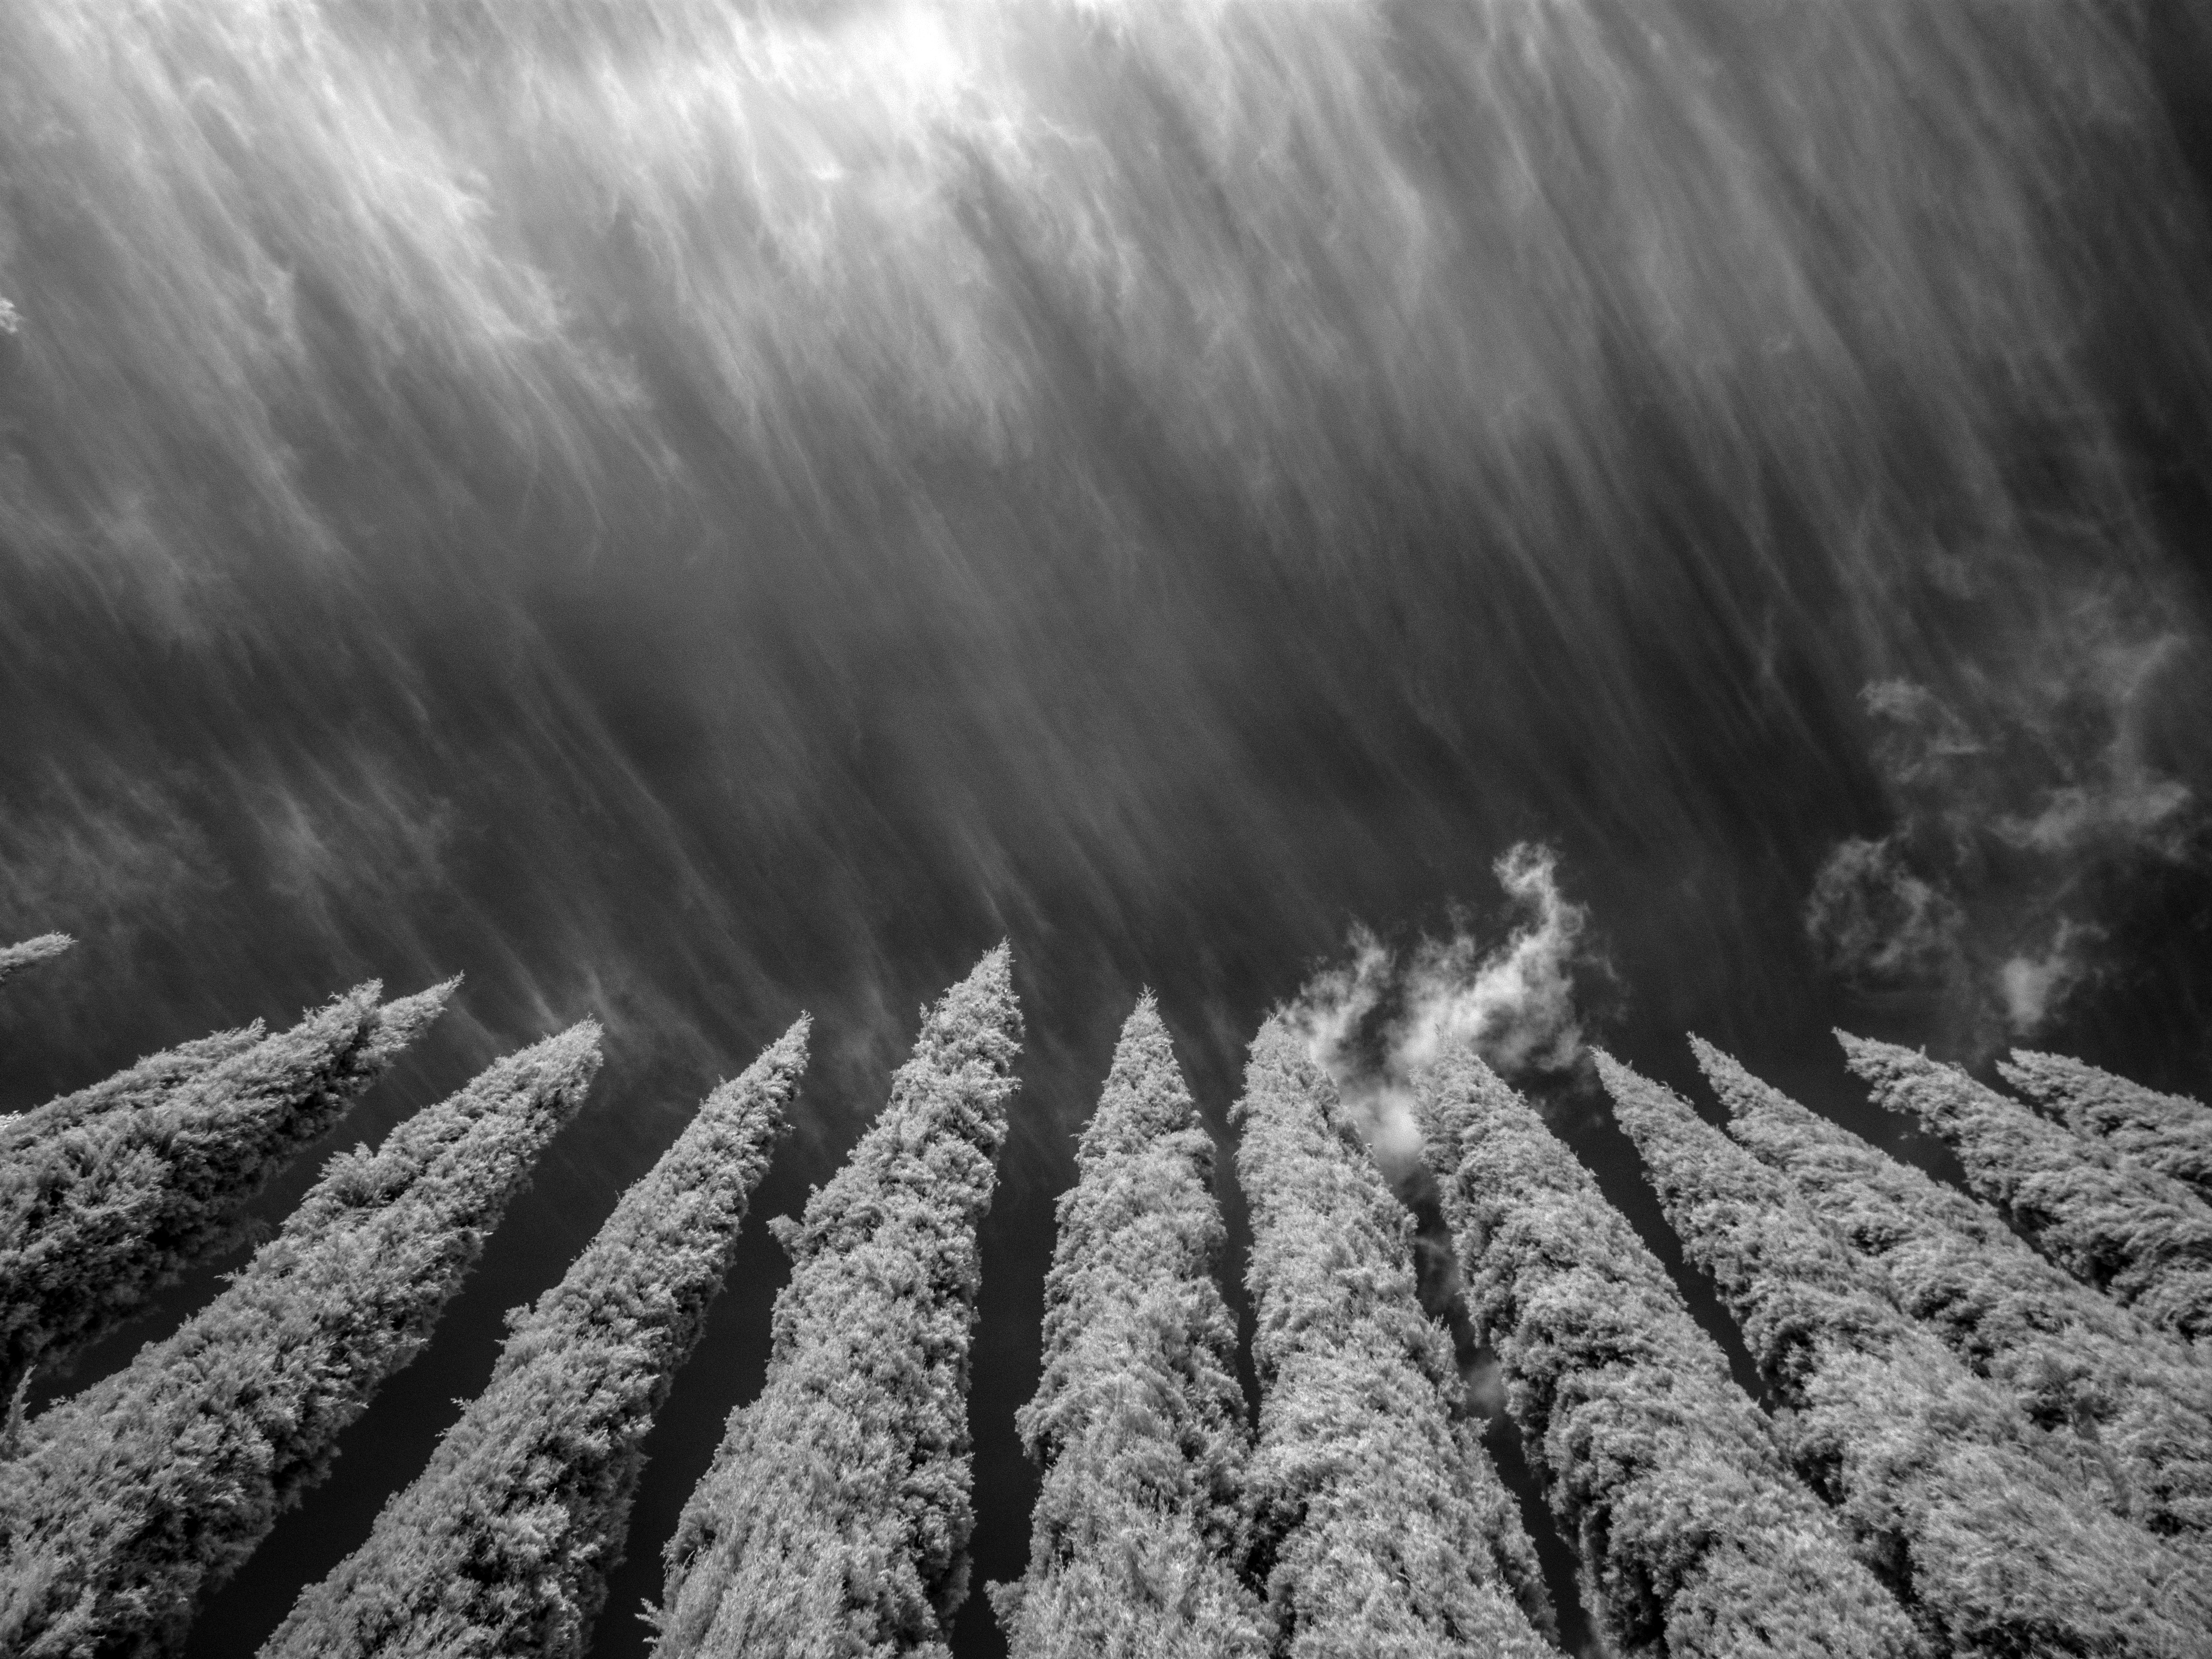
tree, nature, forest, grass, snow, winter, light, cloud, black and white, plant, sky, field, photography, sunlight, texture, leaf, flower, frost, weather, darkness, monochrome, season, close up, clouds, sacramento, sacramentocounty, sacramentovalley, waitingfortherain, freezing, macro photography, monochrome photography, atmospheric phenomenon